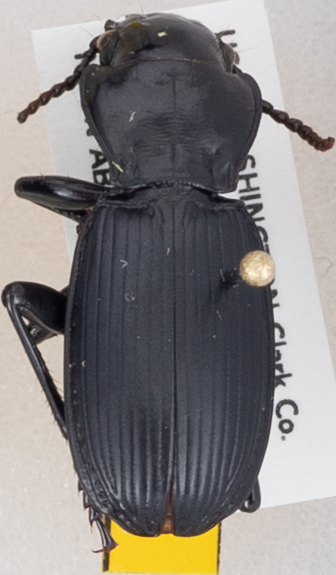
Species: Pterostichus lama
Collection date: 2019-06-11
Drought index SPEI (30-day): -0.572
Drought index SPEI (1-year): -2.09
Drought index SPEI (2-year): -2.09